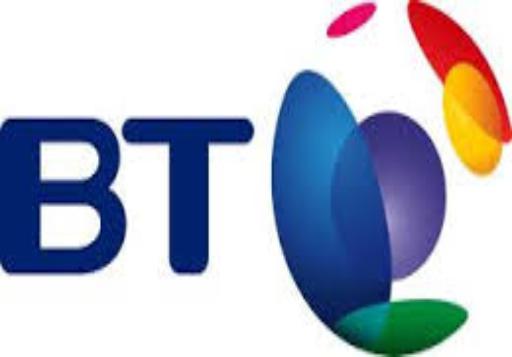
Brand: BT Conferencing
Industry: Others